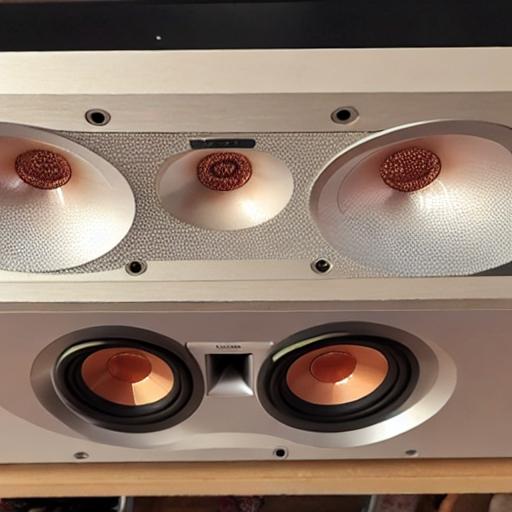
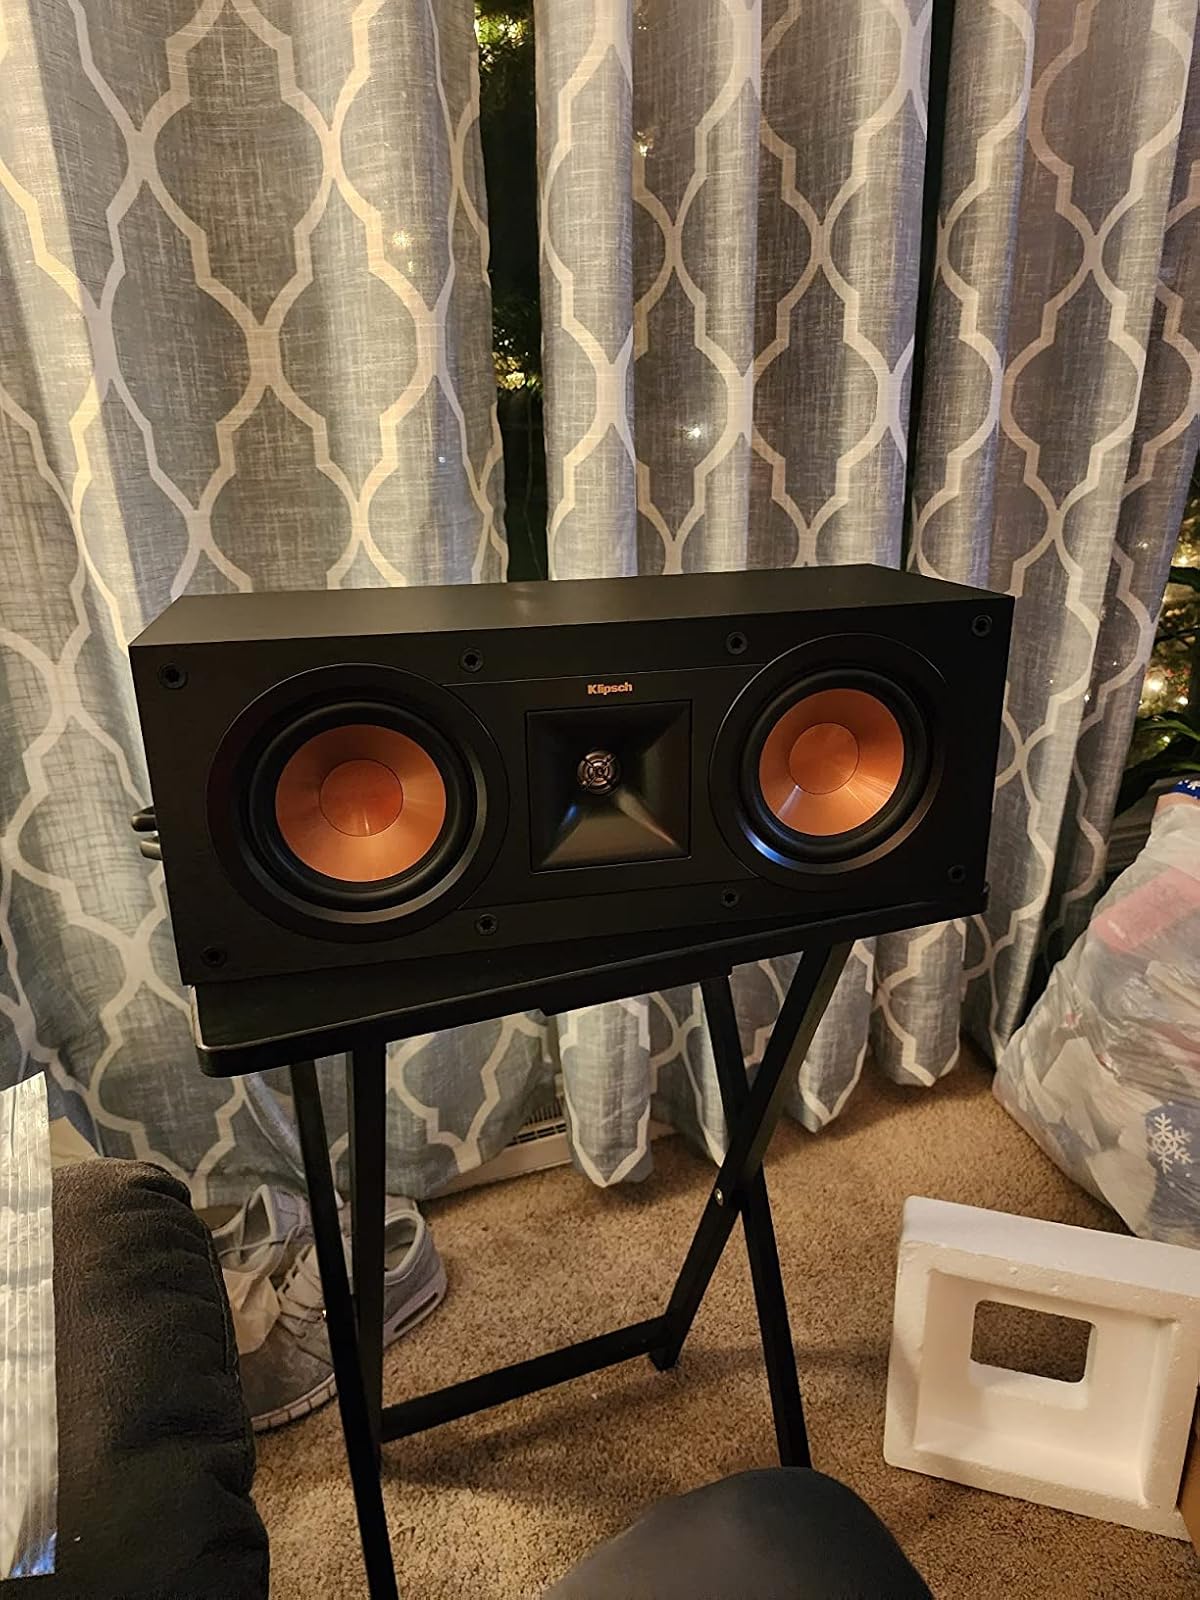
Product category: speaker
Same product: no